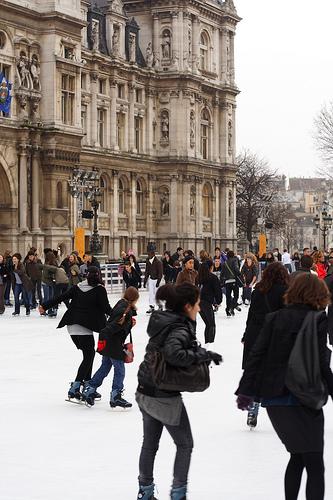
Weather: snow or frosty